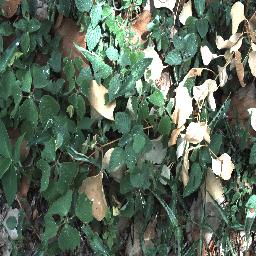
Label: negative